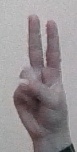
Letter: taa